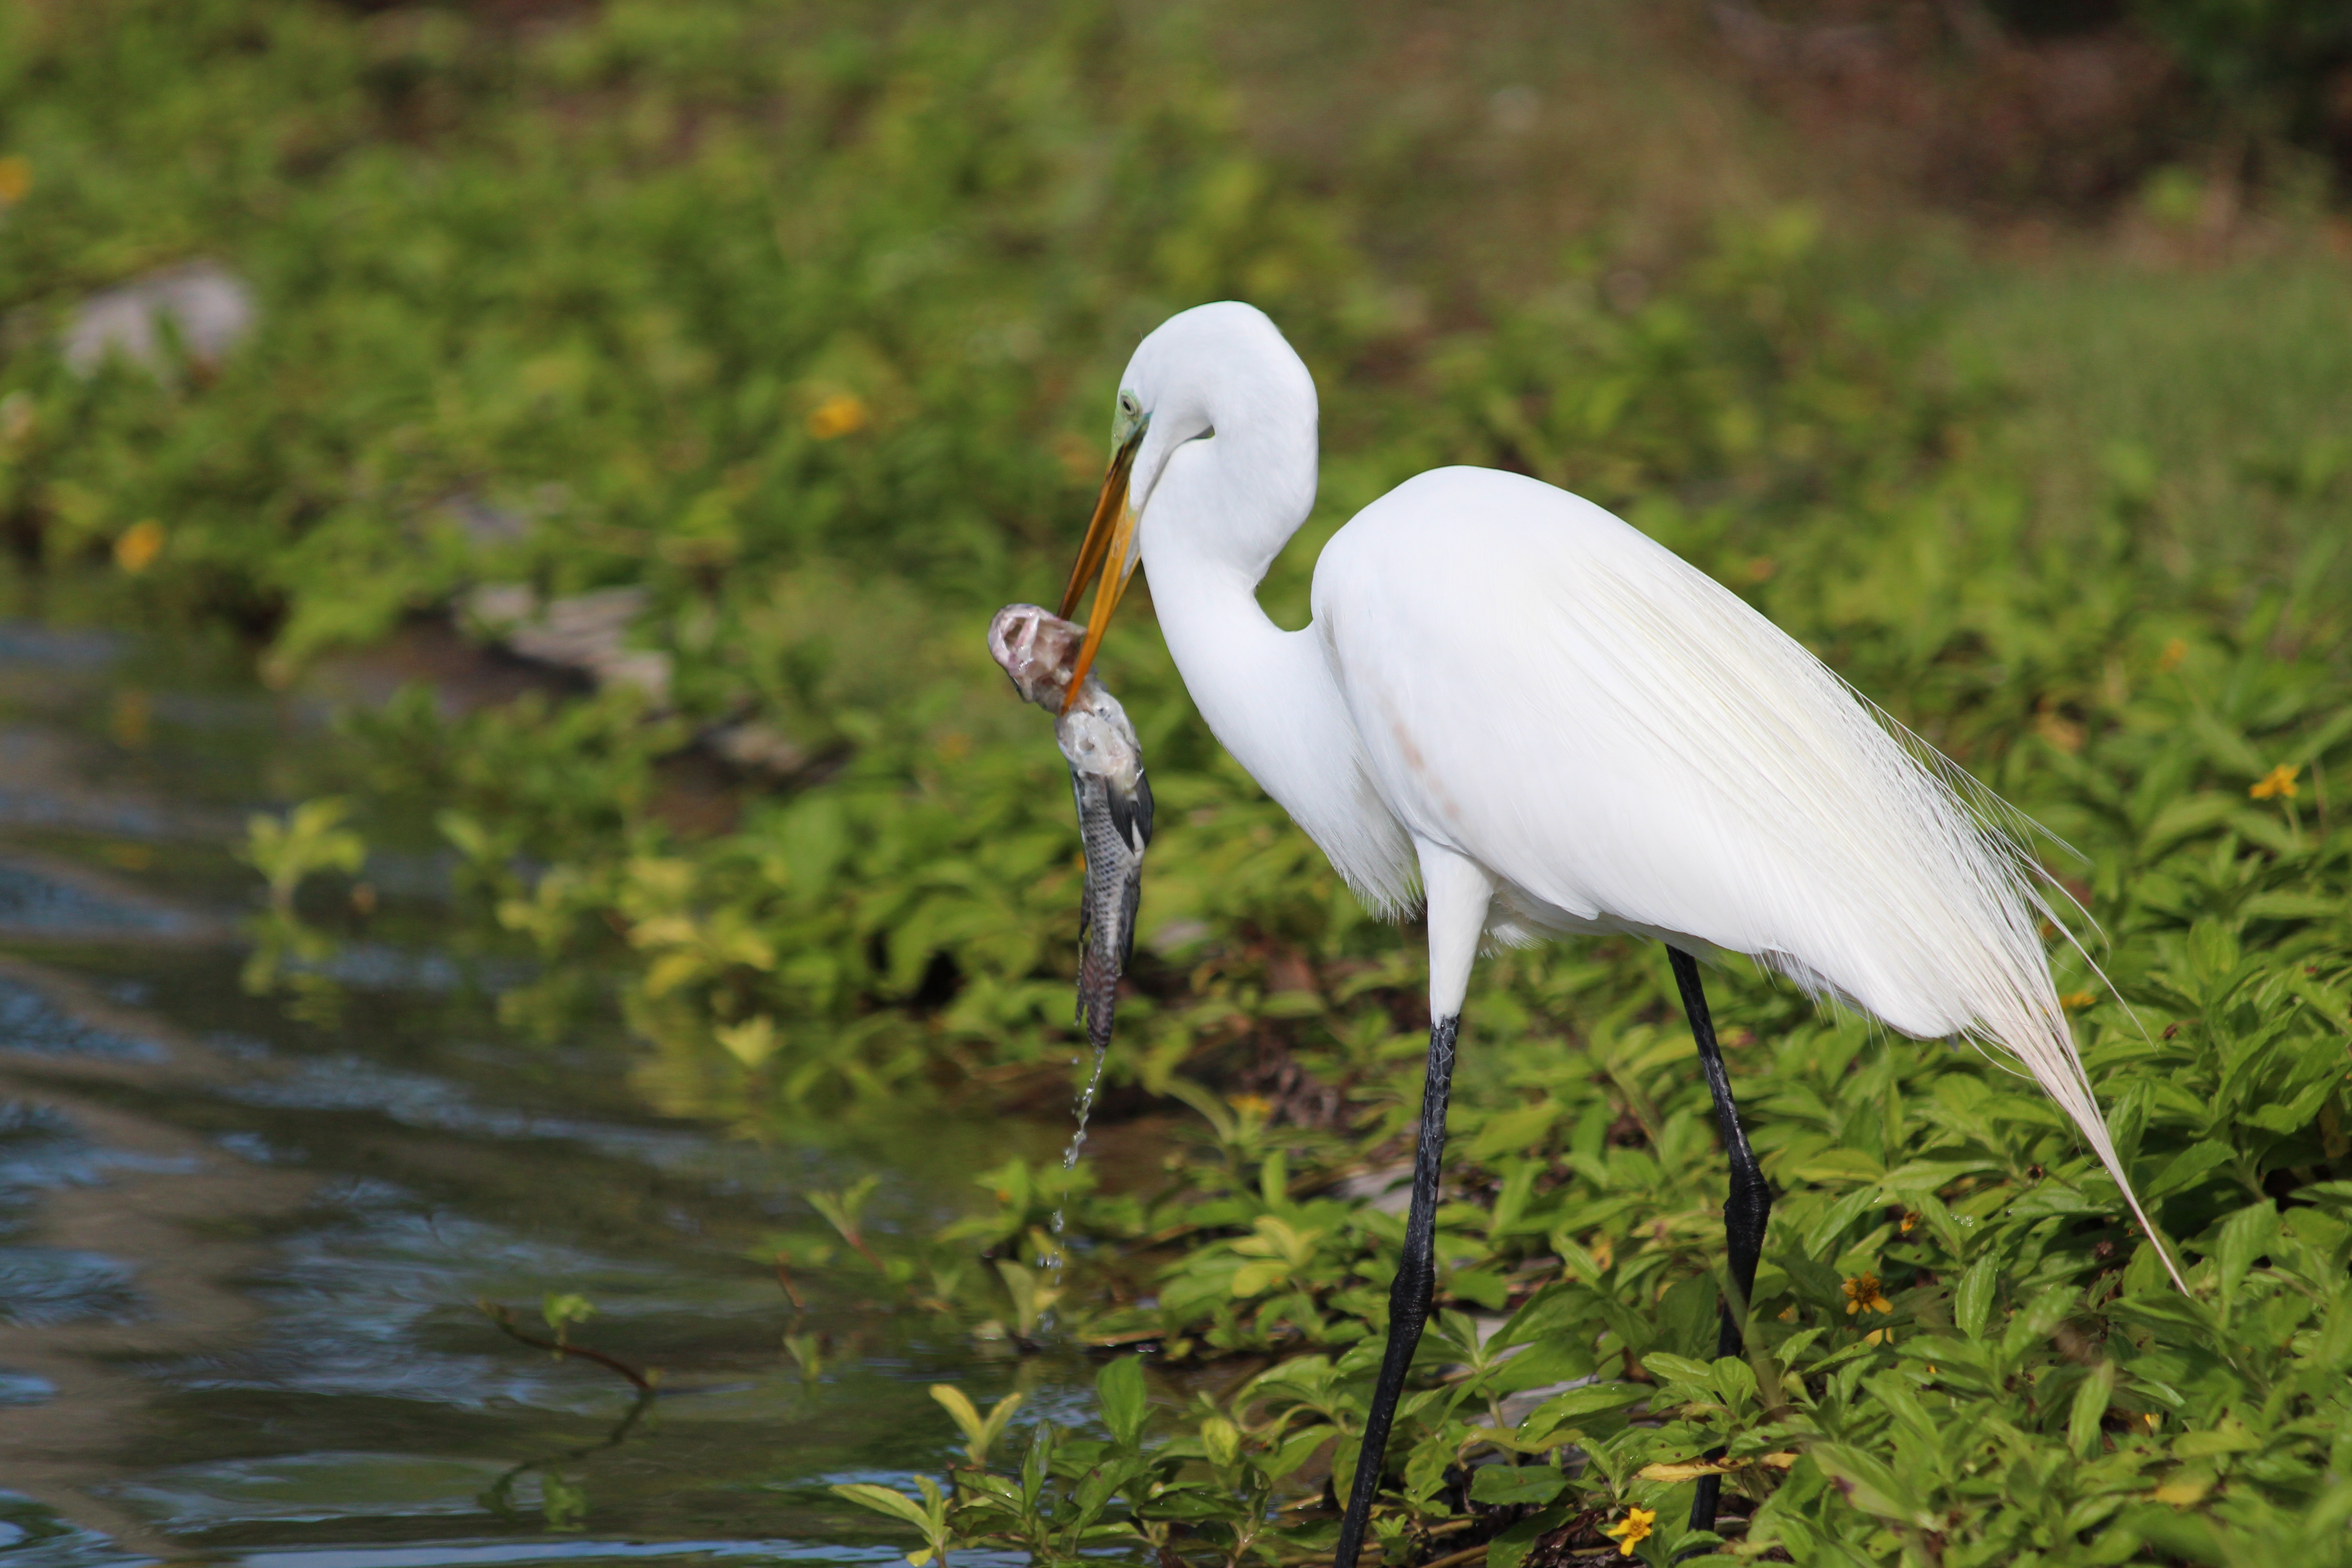
nature, bird, wildlife, beak, fish, fauna, vertebrate, egret, heron, ibis, pelecaniformes, green grass, feathered race, eats, great egret, ardea alba, green background, great white egret, wading birds